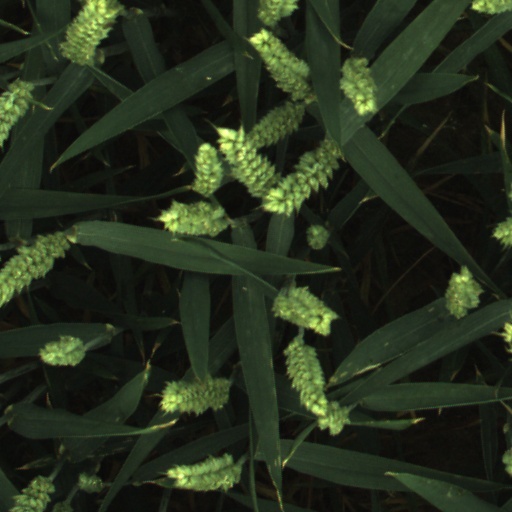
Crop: wheat